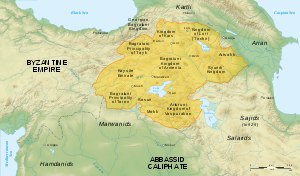
Armeniens historie / Den tidligste historie / Tyrkere
Armenien under Bagraton-dynastiet omkring år 1000.
Armeniens historie dækker et større område end nutidens Armenien. Det historiske Armenien omfatter også store områder i nutidens østlige Tyrkiet, og disse bliver også i politiske sammenhænge inden for visse kredse omtalt som Vestarmenien eller det armenske højland. Det historiske Armenien omfatter blandt andet store dele af nutidens Tyrkiet, Aserbajdsjan, Iran og Georgien.